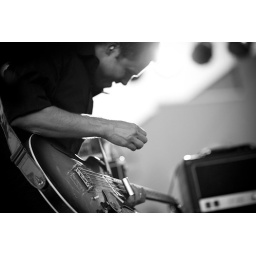
girls against boys